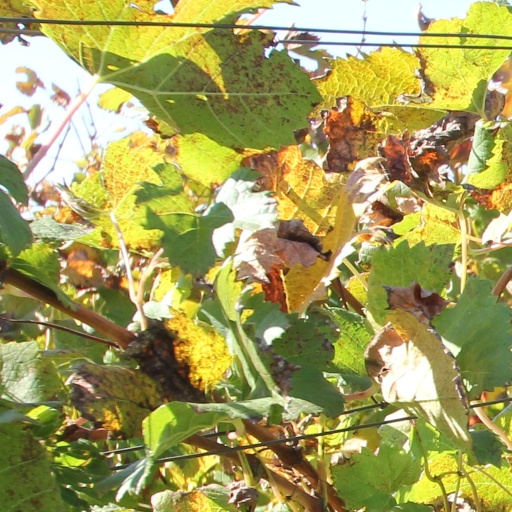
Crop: grape